L'Argent des autres

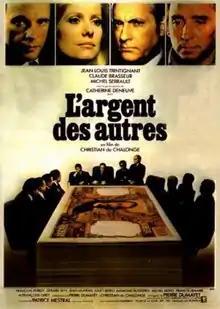
Film poster

("Other People's Money") is a 1978 French drama film directed by Christian de Chalonge, and starring Jean-Louis Trintignant, Catherine Deneuve, Claude Brasseur and Michel Serrault. It won the Louis Delluc Prize and the César Award for Best Film and Best Director, and was nominated for Best Supporting Actor, Best Screenplay, Dialogue or Adaptation and Best Editing.